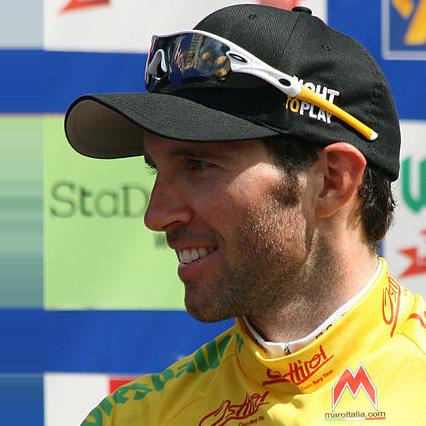
Age: 28